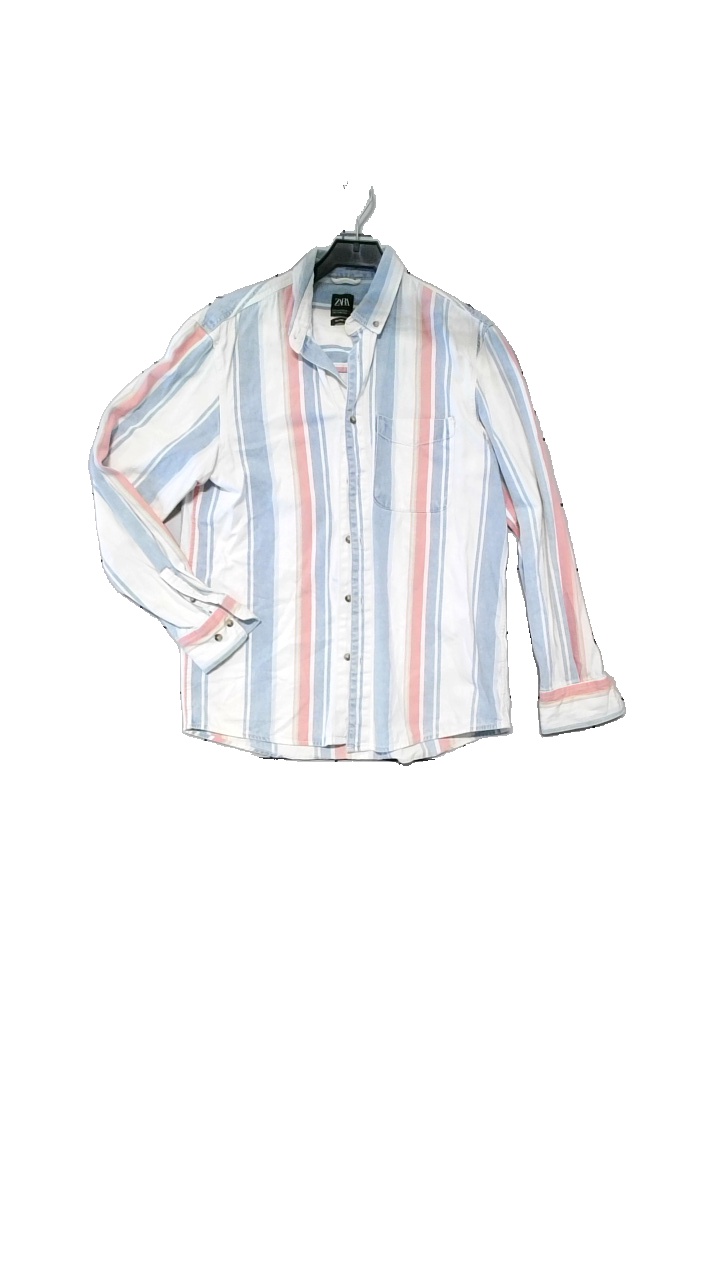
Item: Shirt (Men)
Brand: Zara Man
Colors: Multicolor, White, Blue
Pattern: Striped
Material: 100% Cotton
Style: Denim
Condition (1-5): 4
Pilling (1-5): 4
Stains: Minor
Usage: Reuse
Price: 50-100